Peter Slodowy

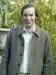
Peter Slodowy

Peter Slodowy (12 October 1948, in Leverkusen – 19 November 2002, in Bonn) was a German mathematician who worked on singularity theory and algebraic geometry.